Angus Douglas-Hamilton

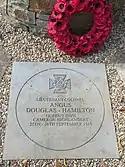

In August 1914, at the outbreak of the First World War, he was 50 years old. Recalled, and promoted to a temporary Lieutenant-Colonelcy in the Queen's Own Cameron Highlanders Reserve of Officers, British Army, commanding the 6th Battalion, the following deed took place for which he was awarded the VC.